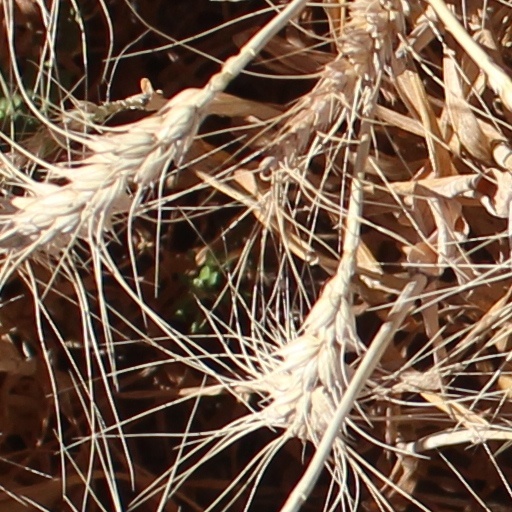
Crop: wheat